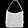
Label: Bag